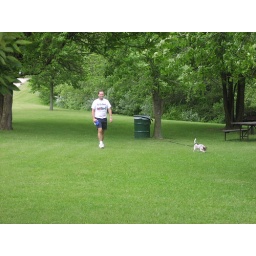
Bean in the lake behind the house